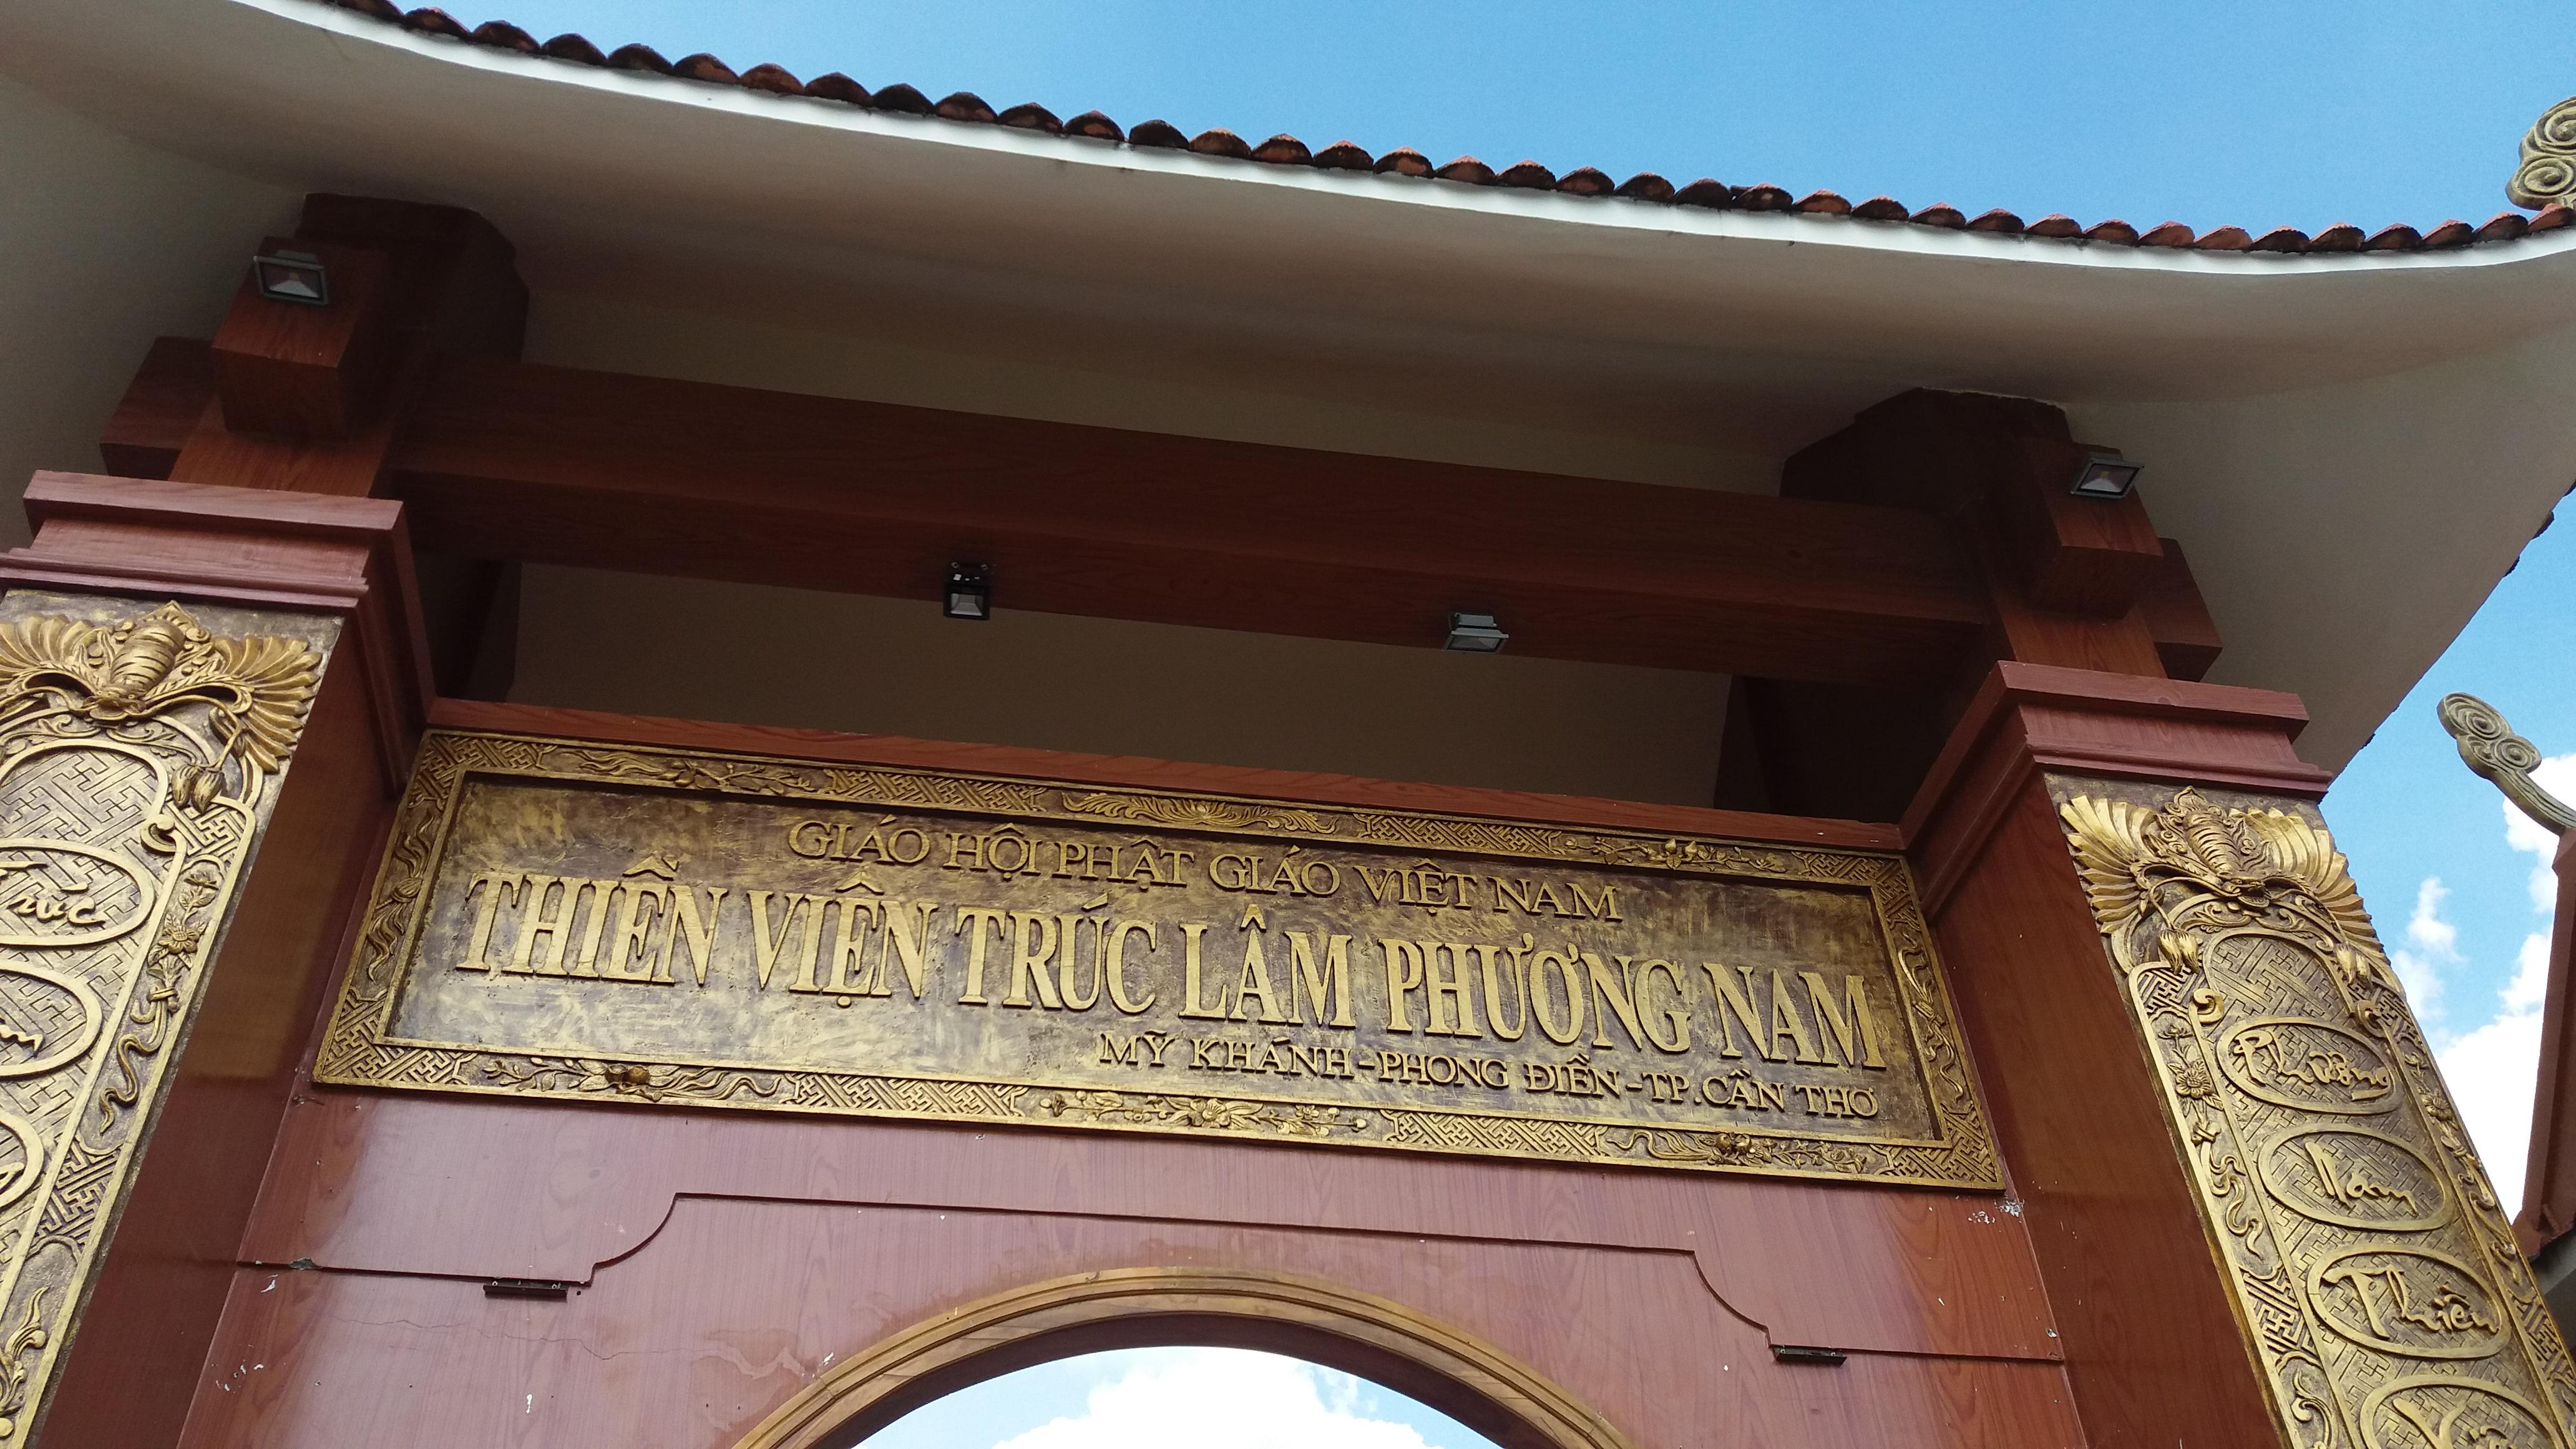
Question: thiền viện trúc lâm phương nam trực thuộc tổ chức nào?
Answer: thiền viện trúc lâm phương nam trực thuộc giáo hội phật giáo việt nam